Robert Blakeley

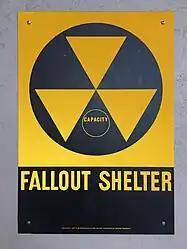
A fallout shelter sign at the Smithsonian in Washington, D.C.

Major General Keith R. Barney tasked Blakeley with creating the fallout shelter sign in 1961. Blakeley decided that to be most durable the signs must be made from metal. As they needed to be easy to find in the dark, he chose to use orange-yellow and black, with an image created by graphic design firm Blair Inc. and possibly based on an image from on Clarence P. Hornung's "Handbook of Designs", consisting of three upside-down equilateral triangles on a black background and the words "Fallout Shelter" in large letters. Blakeley also wanted the reflective paint to easily illuminate from a cigarette lighter.